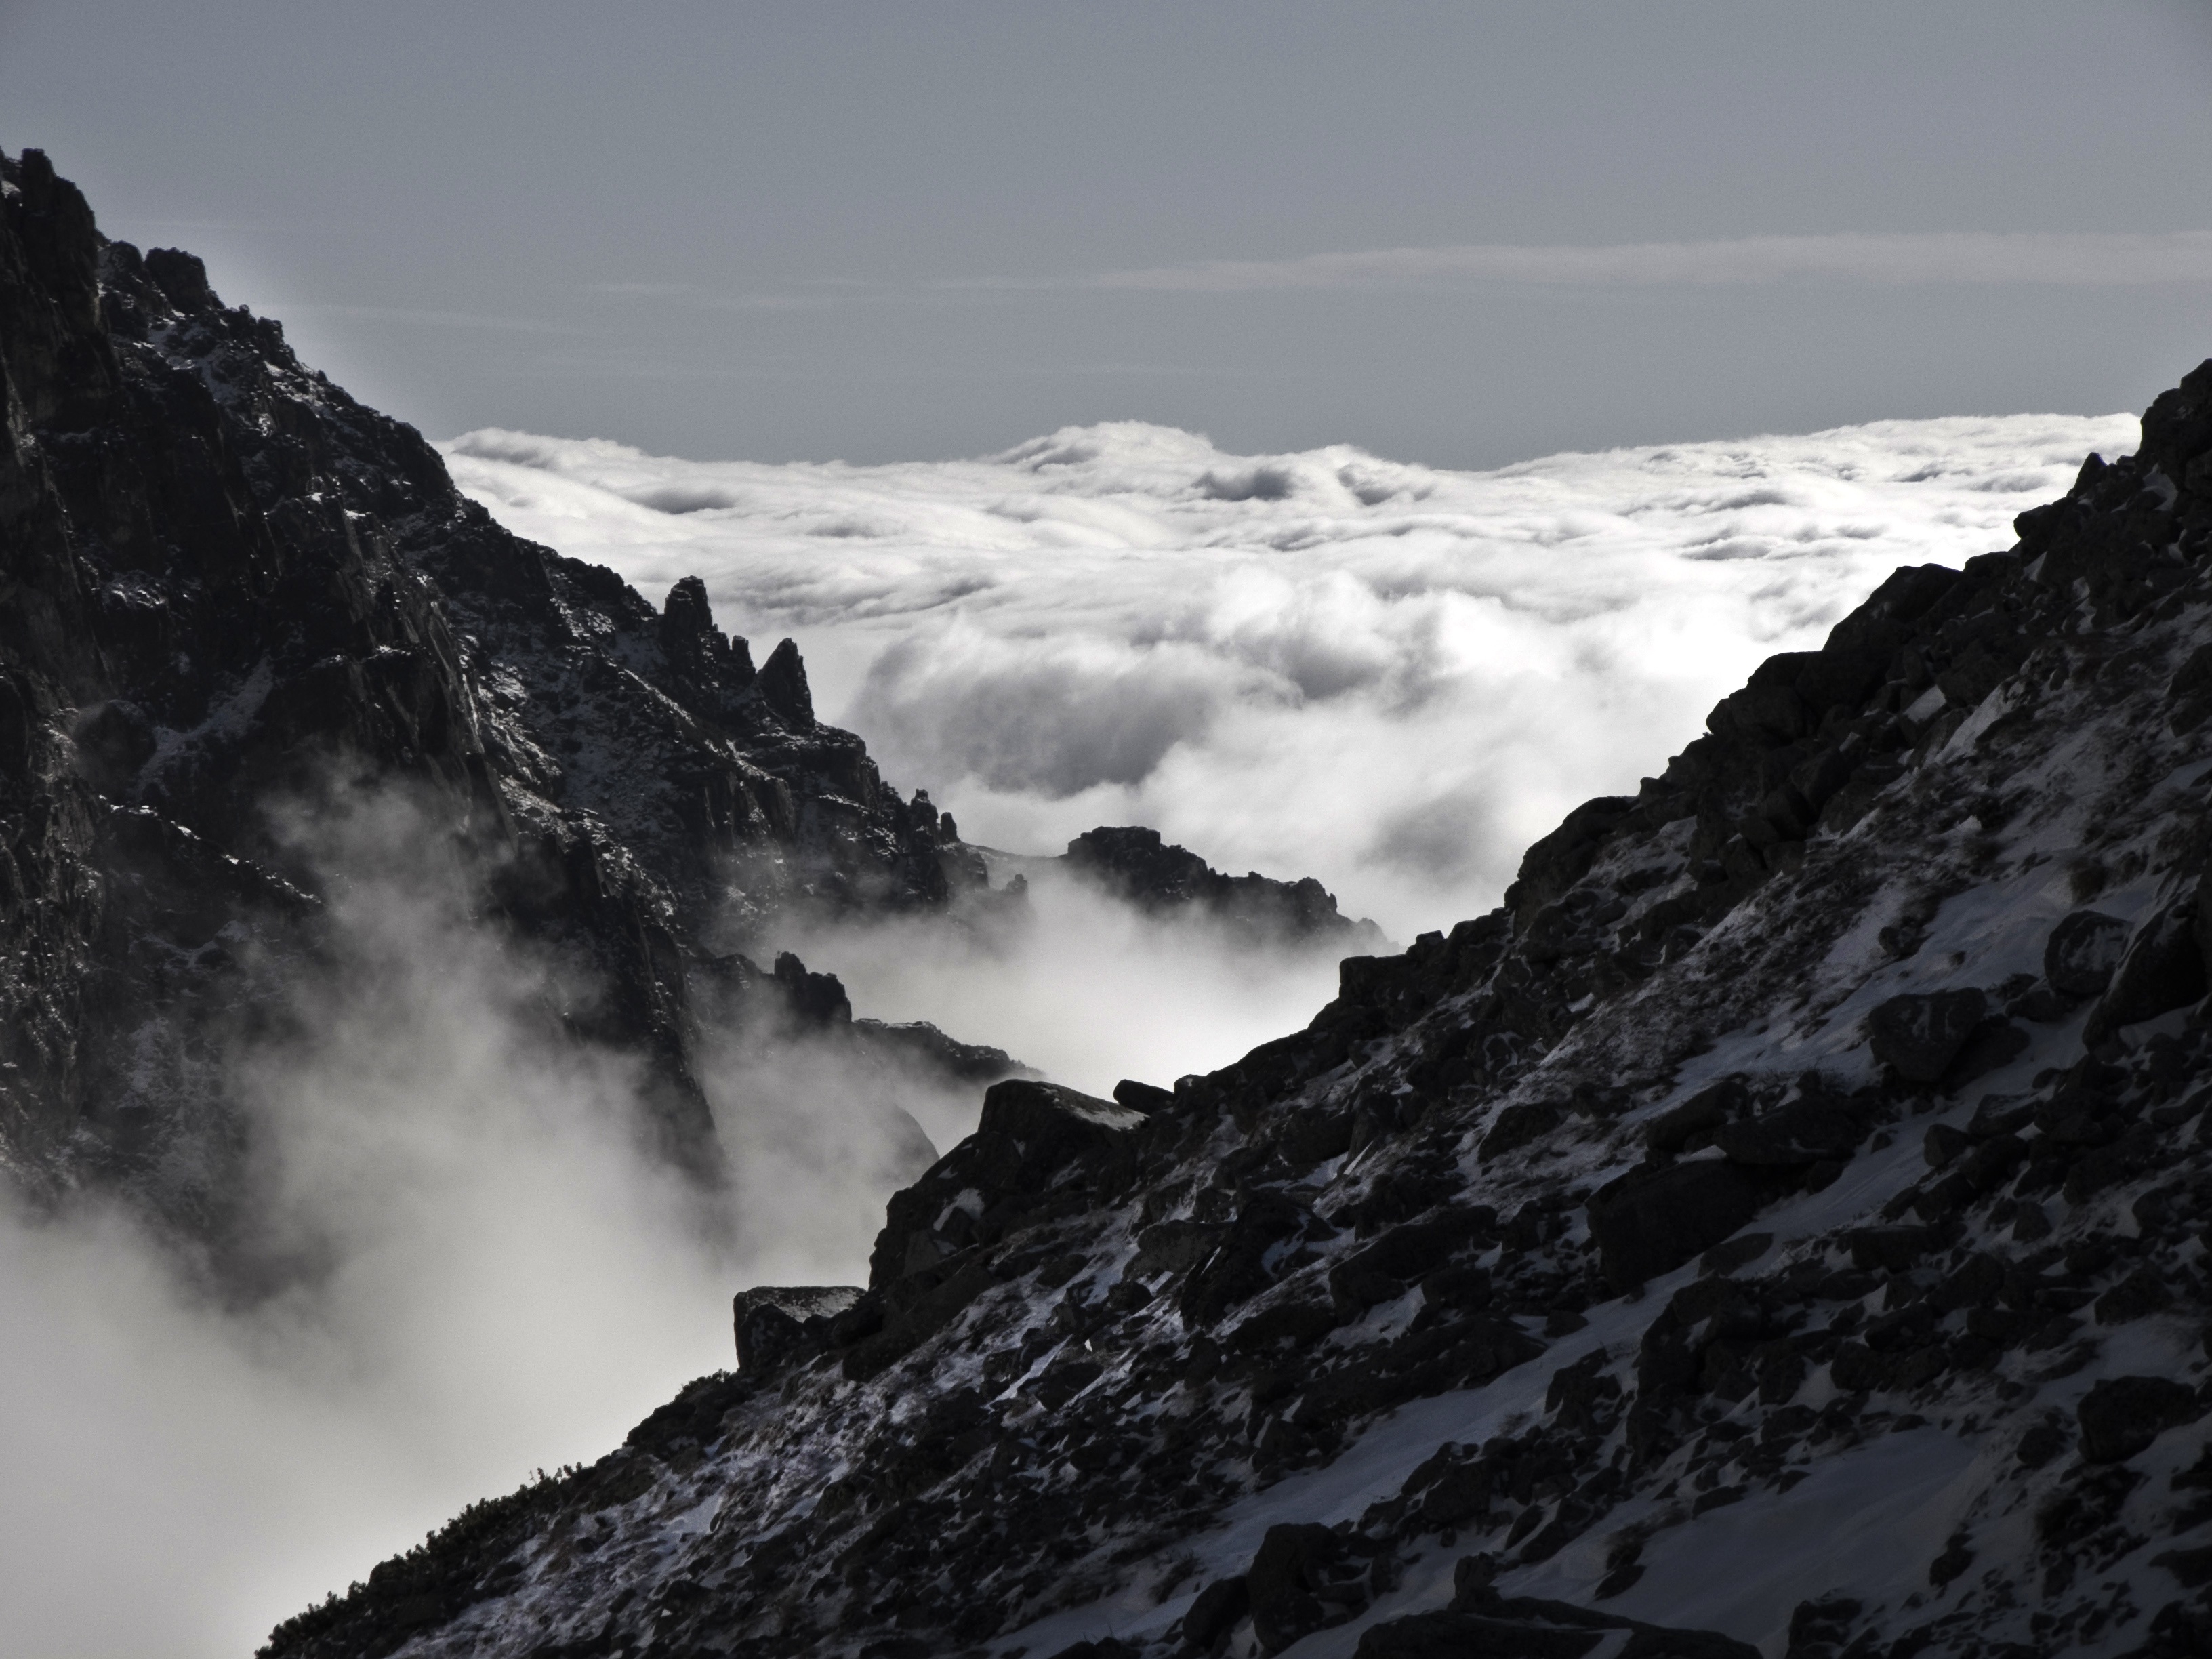
landscape, sea, coast, nature, rock, horizon, mountain, snow, winter, cloud, sky, mist, wave, mountain range, weather, fjord, terrain, ridge, summit, alps, infinite, slovakia, landform, tatra mountains, gomolyog, geographical feature, atmospheric phenomenon, mountainous landforms, glacial landform, geological phenomenon